ARM architecture family

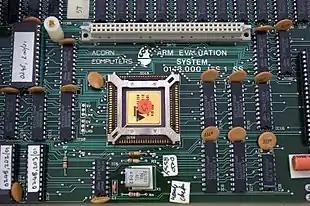
ARM1 2nd processor for the BBC Micro

Acorn chose VLSI Technology as the "silicon partner", as they were a source of ROMs and custom chips for Acorn. Acorn provided the design and VLSI provided the layout and production. The first samples of ARM silicon worked properly when first received and tested on 26 April 1985. Known as ARM1, these versions ran at 6 MHz.